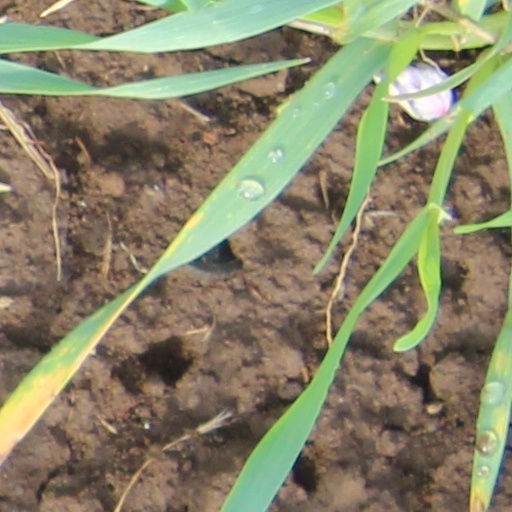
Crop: wheat